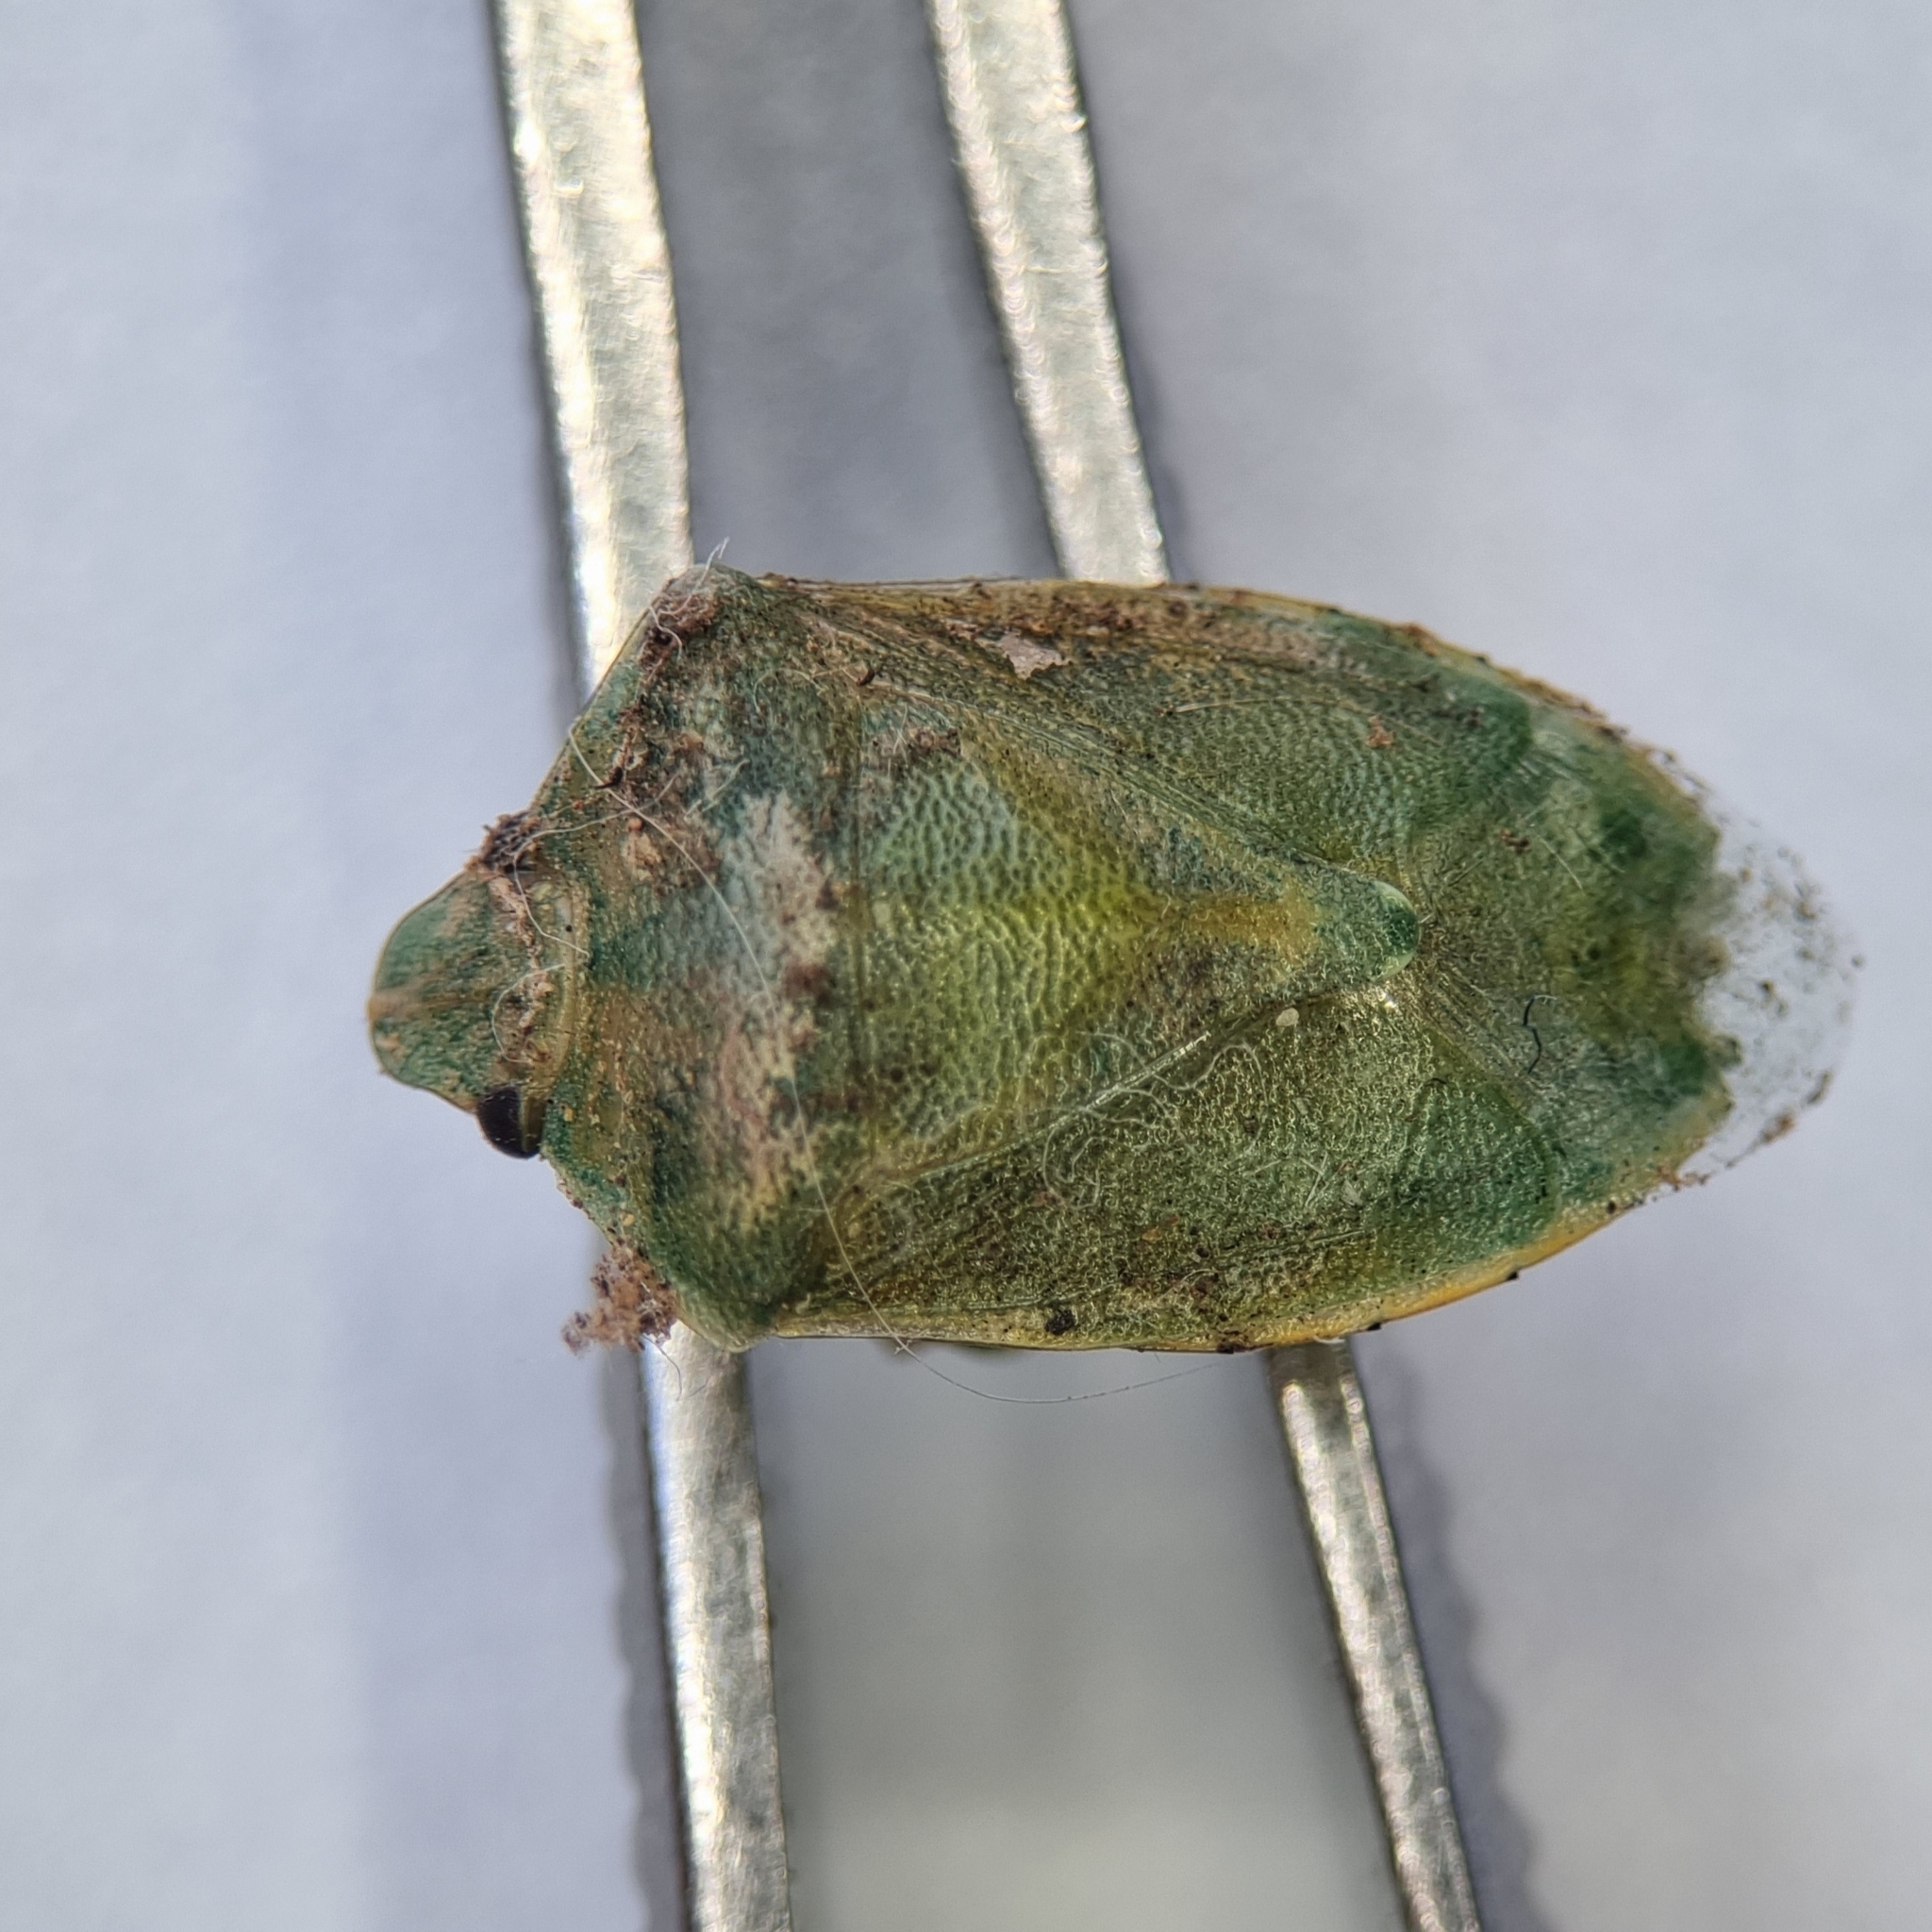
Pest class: stink_bug